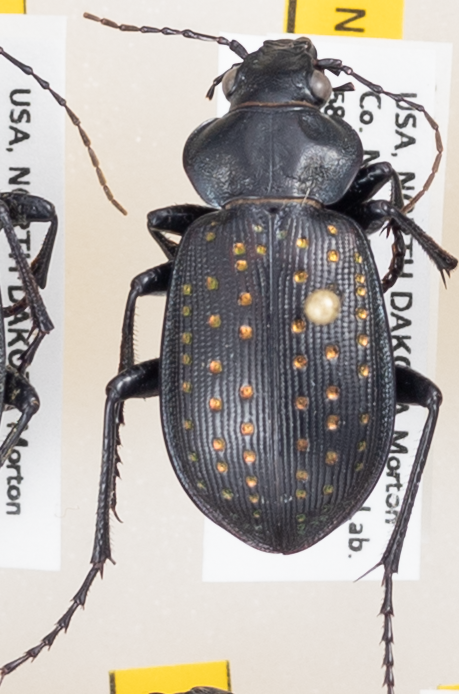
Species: Calosoma calidum
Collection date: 2018-06-05 04:00:00
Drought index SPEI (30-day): -0.404
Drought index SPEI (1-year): -0.17
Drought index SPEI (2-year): -0.212